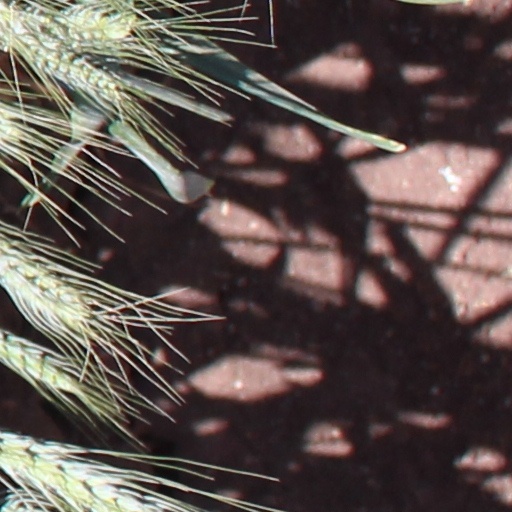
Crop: wheat